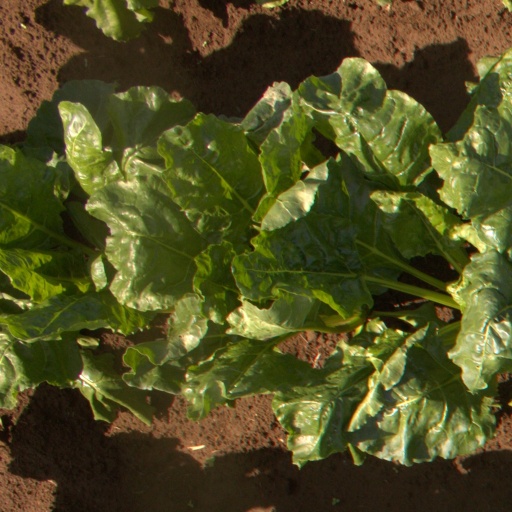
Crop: sugar beet